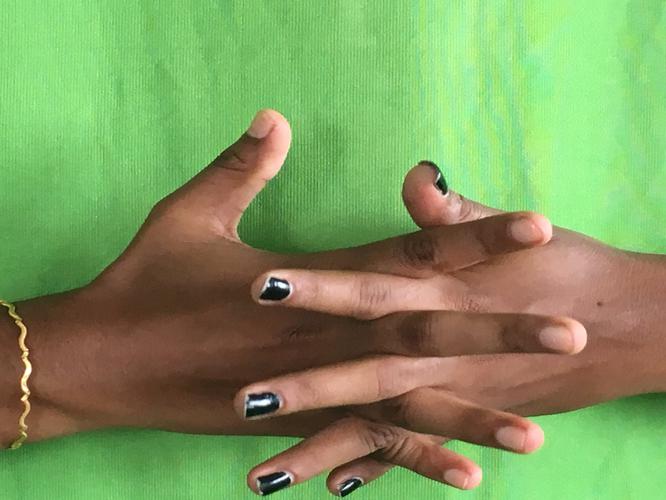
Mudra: Karkatta
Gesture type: double_hand